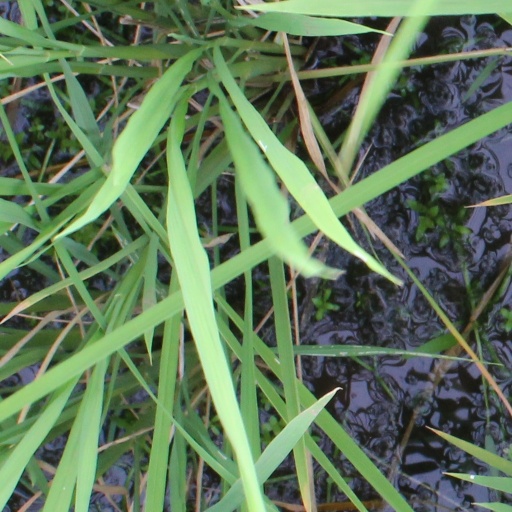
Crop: rice